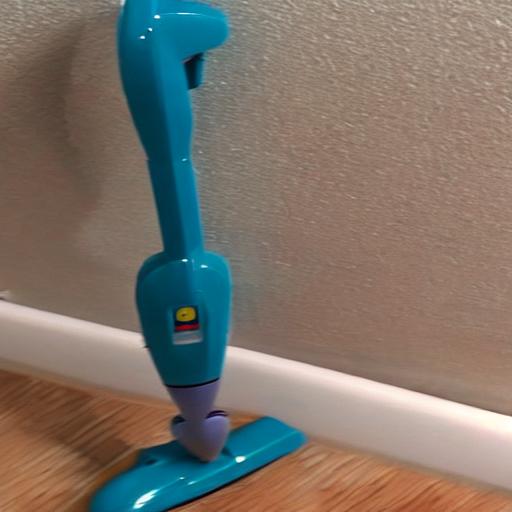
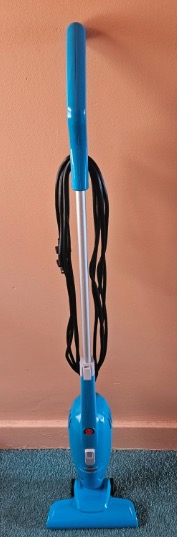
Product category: items_vacuum
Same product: no